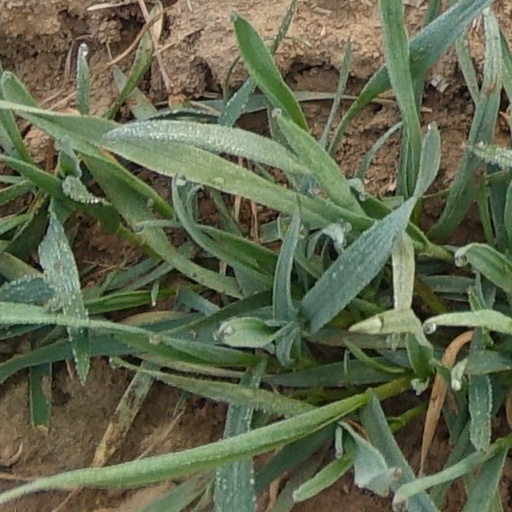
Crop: wheat